Zuidveen

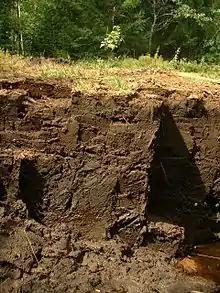
Peat cutting was an important economic activity in Zuidveen for centuries.

Settlement of the present-day area of Zuidveen began with the arrival of peat cutters, probably in the High Middle Ages. They encountered a swampy heath. The name Zuidveen, which means south fen, is first recorded in a deed from 1386 in which Johannes Altboem donates two "roeden" of land "'in Zuytvene'" to St. Clemens church in Steenwijk; this likely concerns a peat fen. In 1460, a deed from the Bishopric of Utrecht – the legal entity that governed the territory – amplifying the city boundaries of Steenwijk mentions "'Zuetvene'".